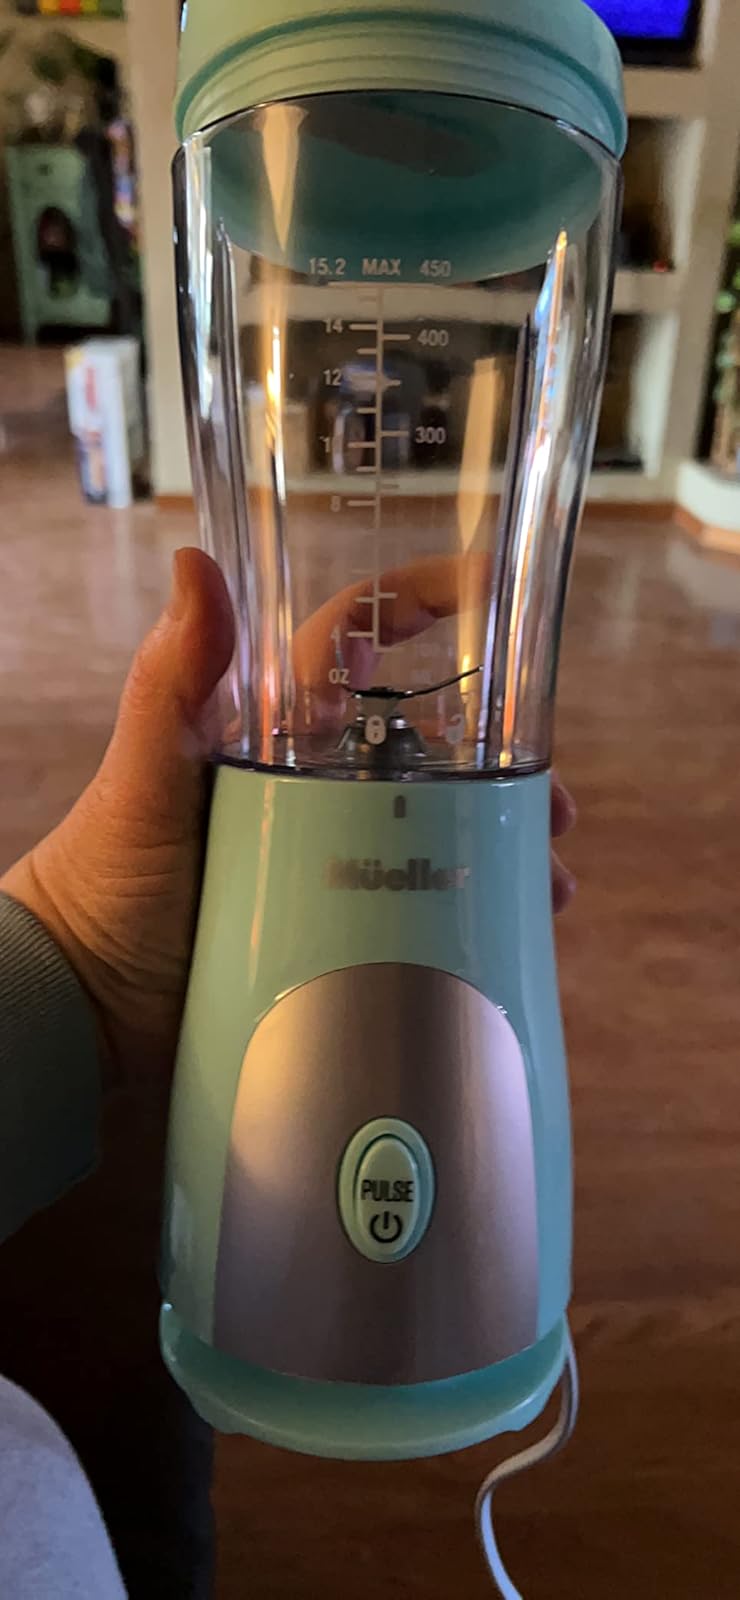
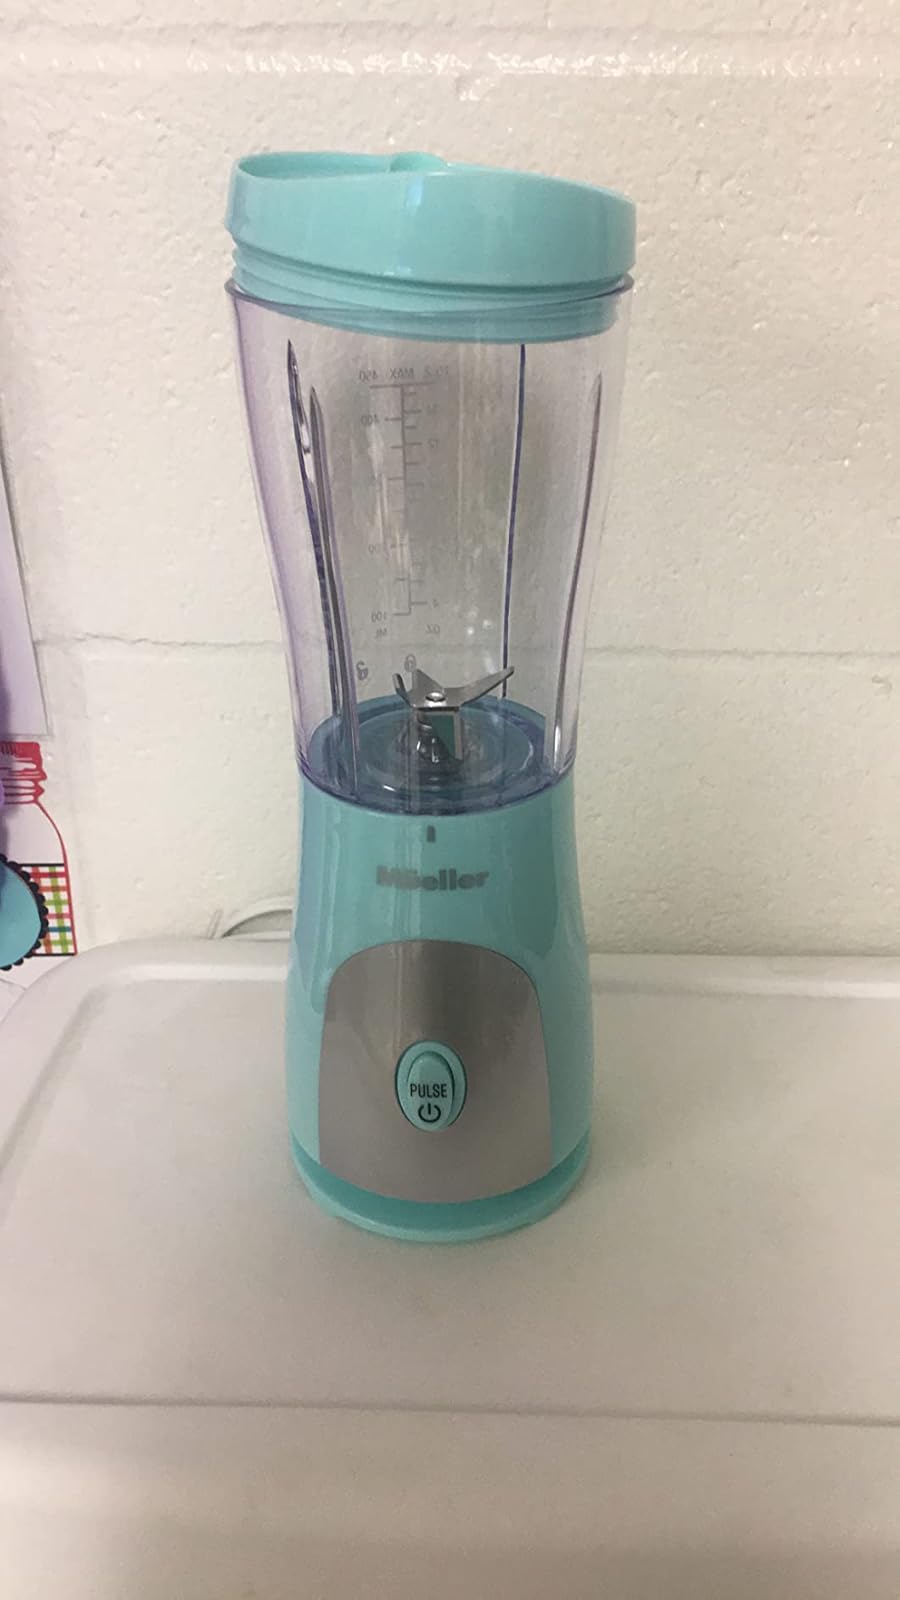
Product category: items_blender
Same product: yes